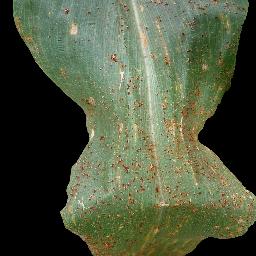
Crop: corn
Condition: (maize)_common_rust